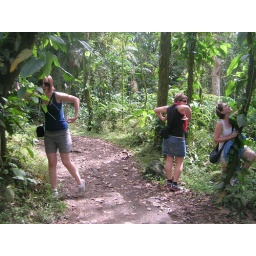
my friends tori amber and emily b being monkeys in forest